E3 Series Shinkansen

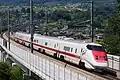
A JR East Class E926 "East-i" train

The East-i series inspection Shinkansen is used for track and overhead wire diagnostic work on the Tōhoku, Jōetsu, Hokuriku, Hokkaido, Yamagata, and Akita Shinkansen lines.